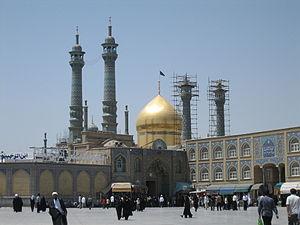
Le sanctuaire de Fatima Ma’soumeh est situé à Qom, en Iran. Le sanctuaire compte 3 domes et 6 minarets. Le sanctuaire est une des raisons pour lesquelles Qom est une des villes les plus sacrées en Iran, et pour lesquelles de nombreuses hawzat se trouvent à Qom.